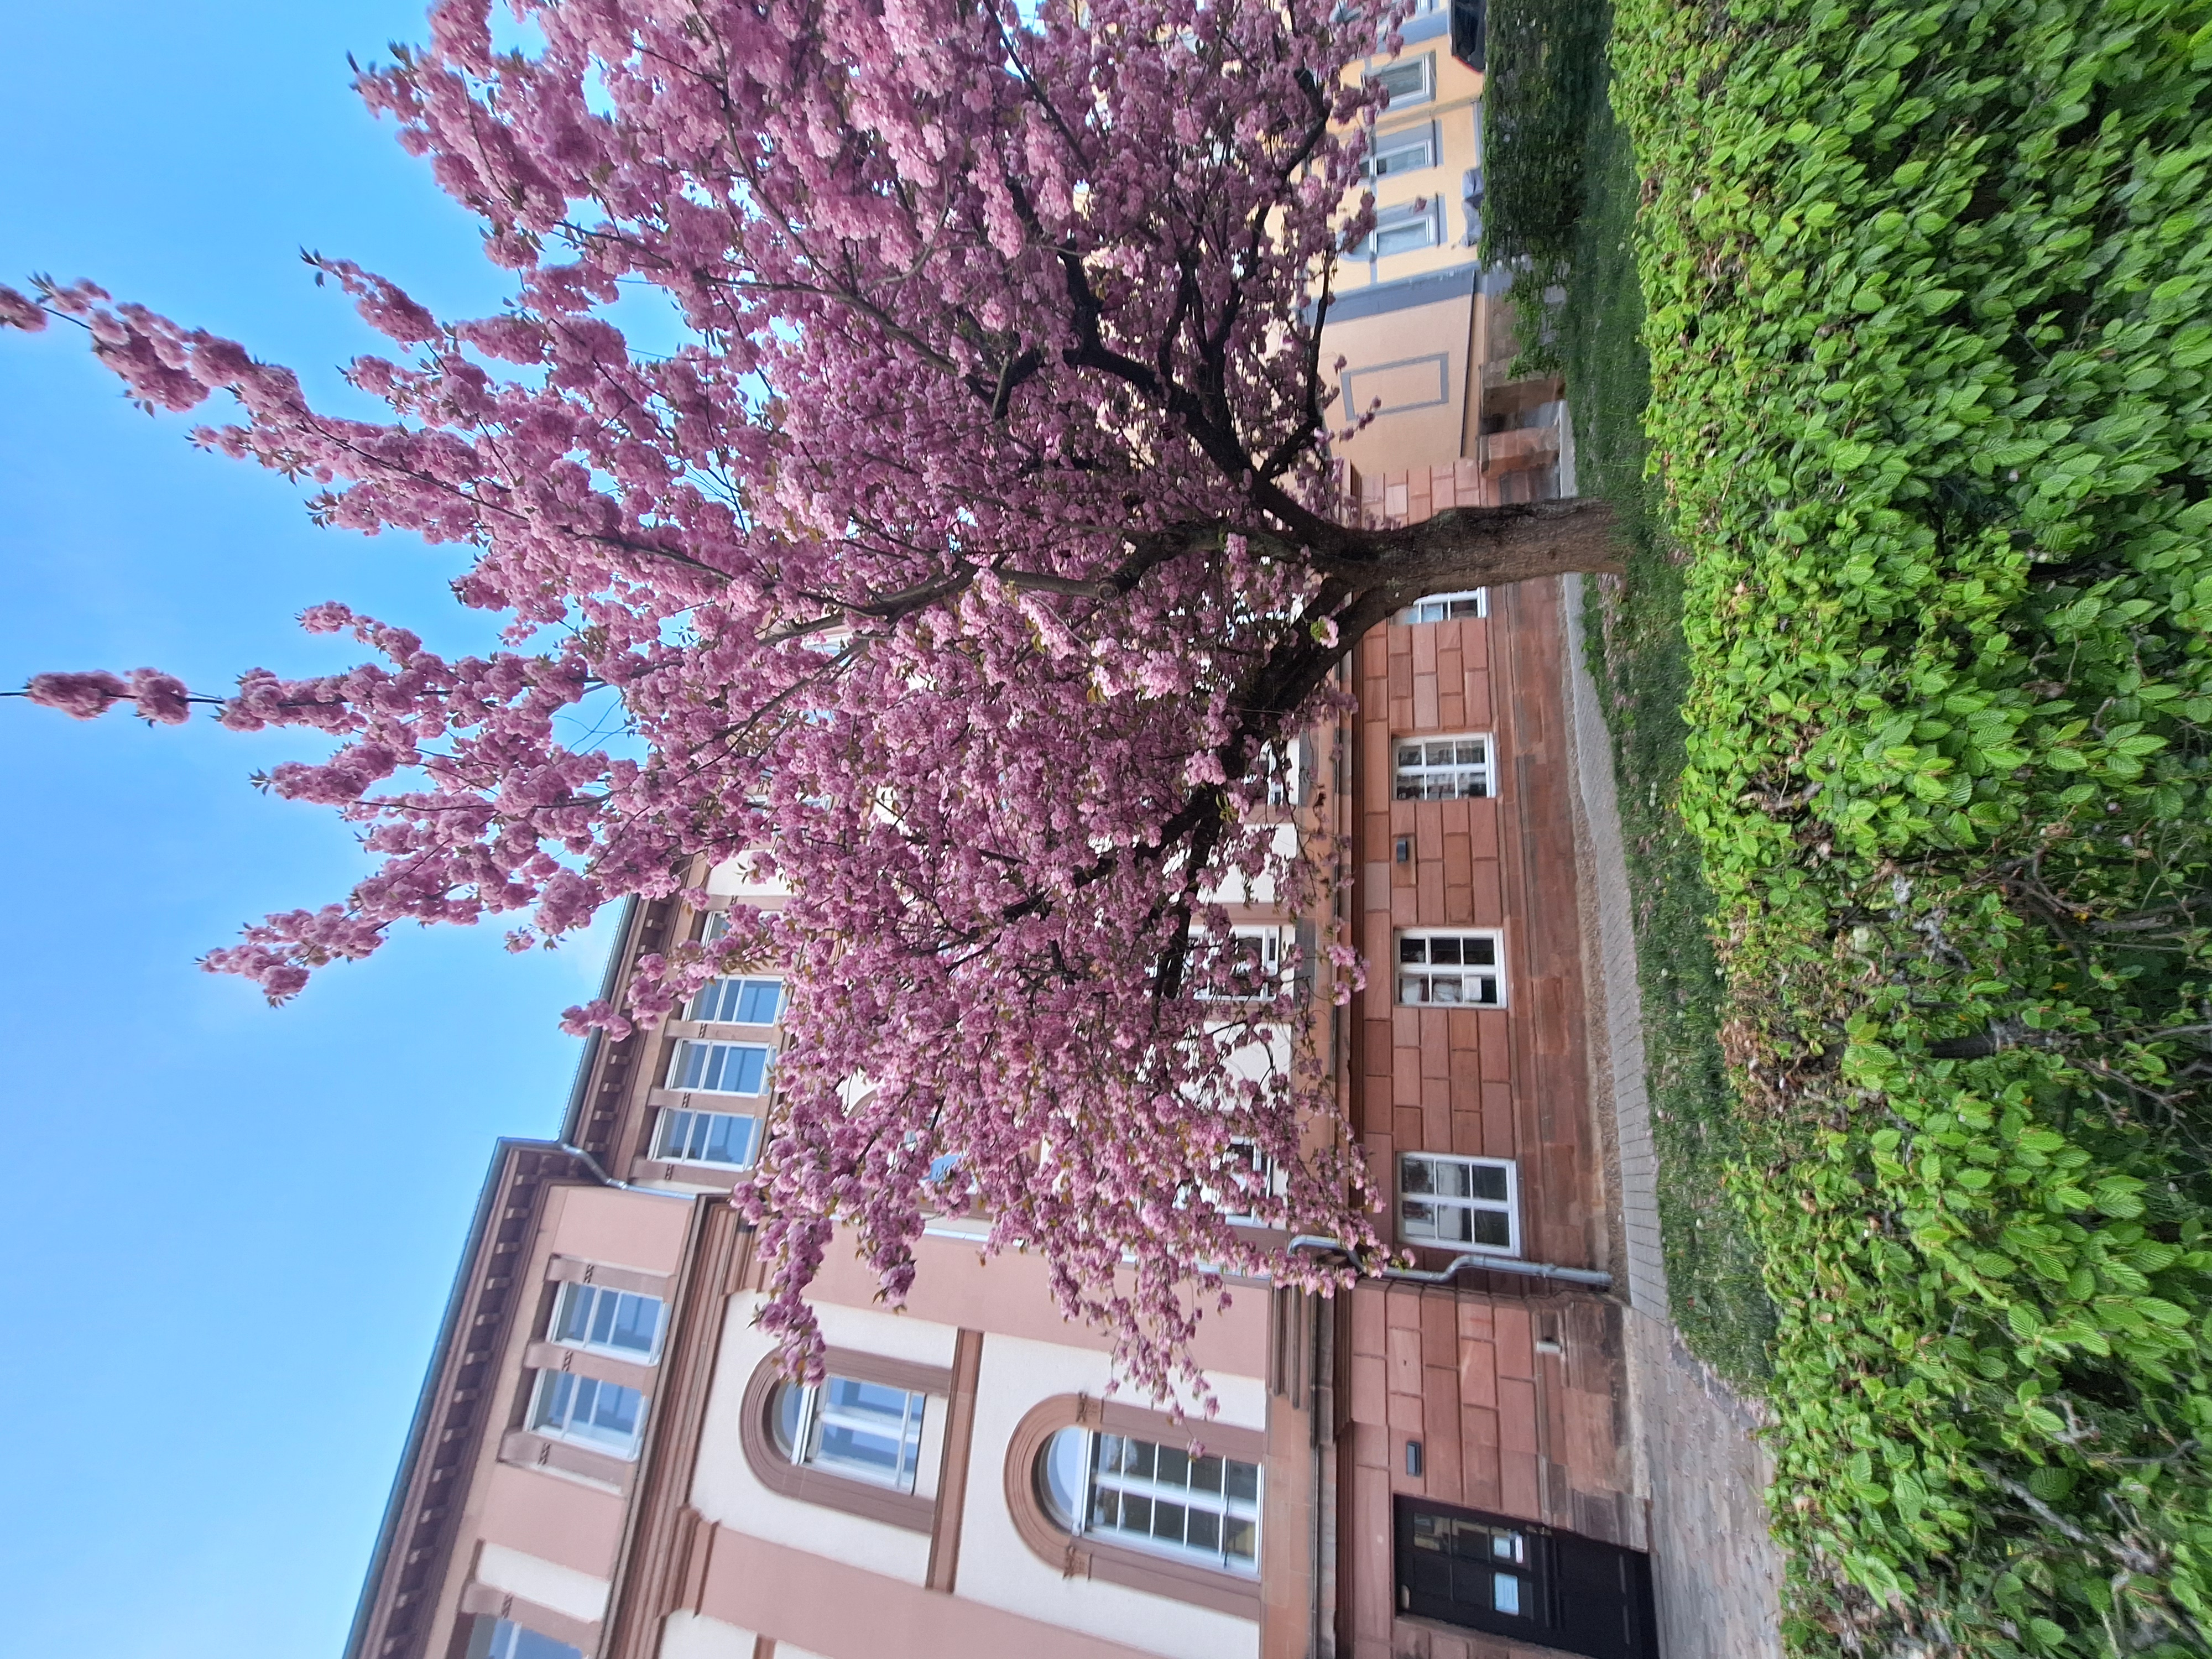
Building: Ketzerbach 63